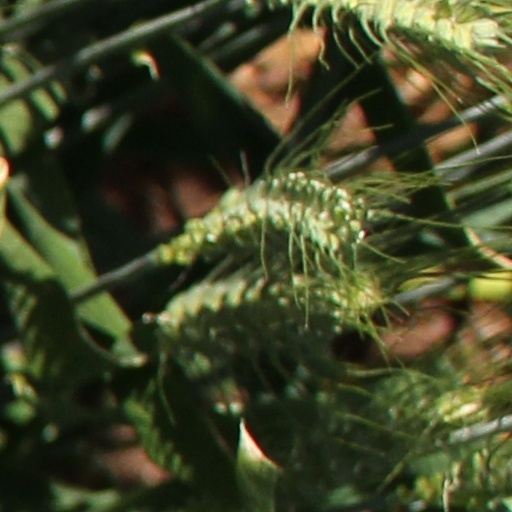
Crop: wheat